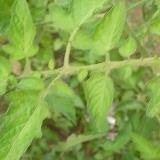
Crop: Tomato
Condition: healthy-leaf